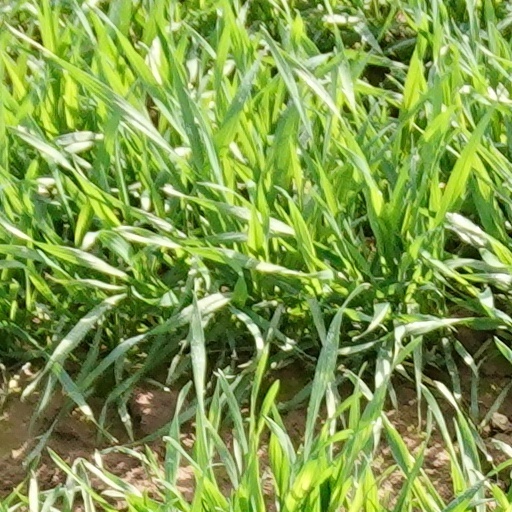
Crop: wheat